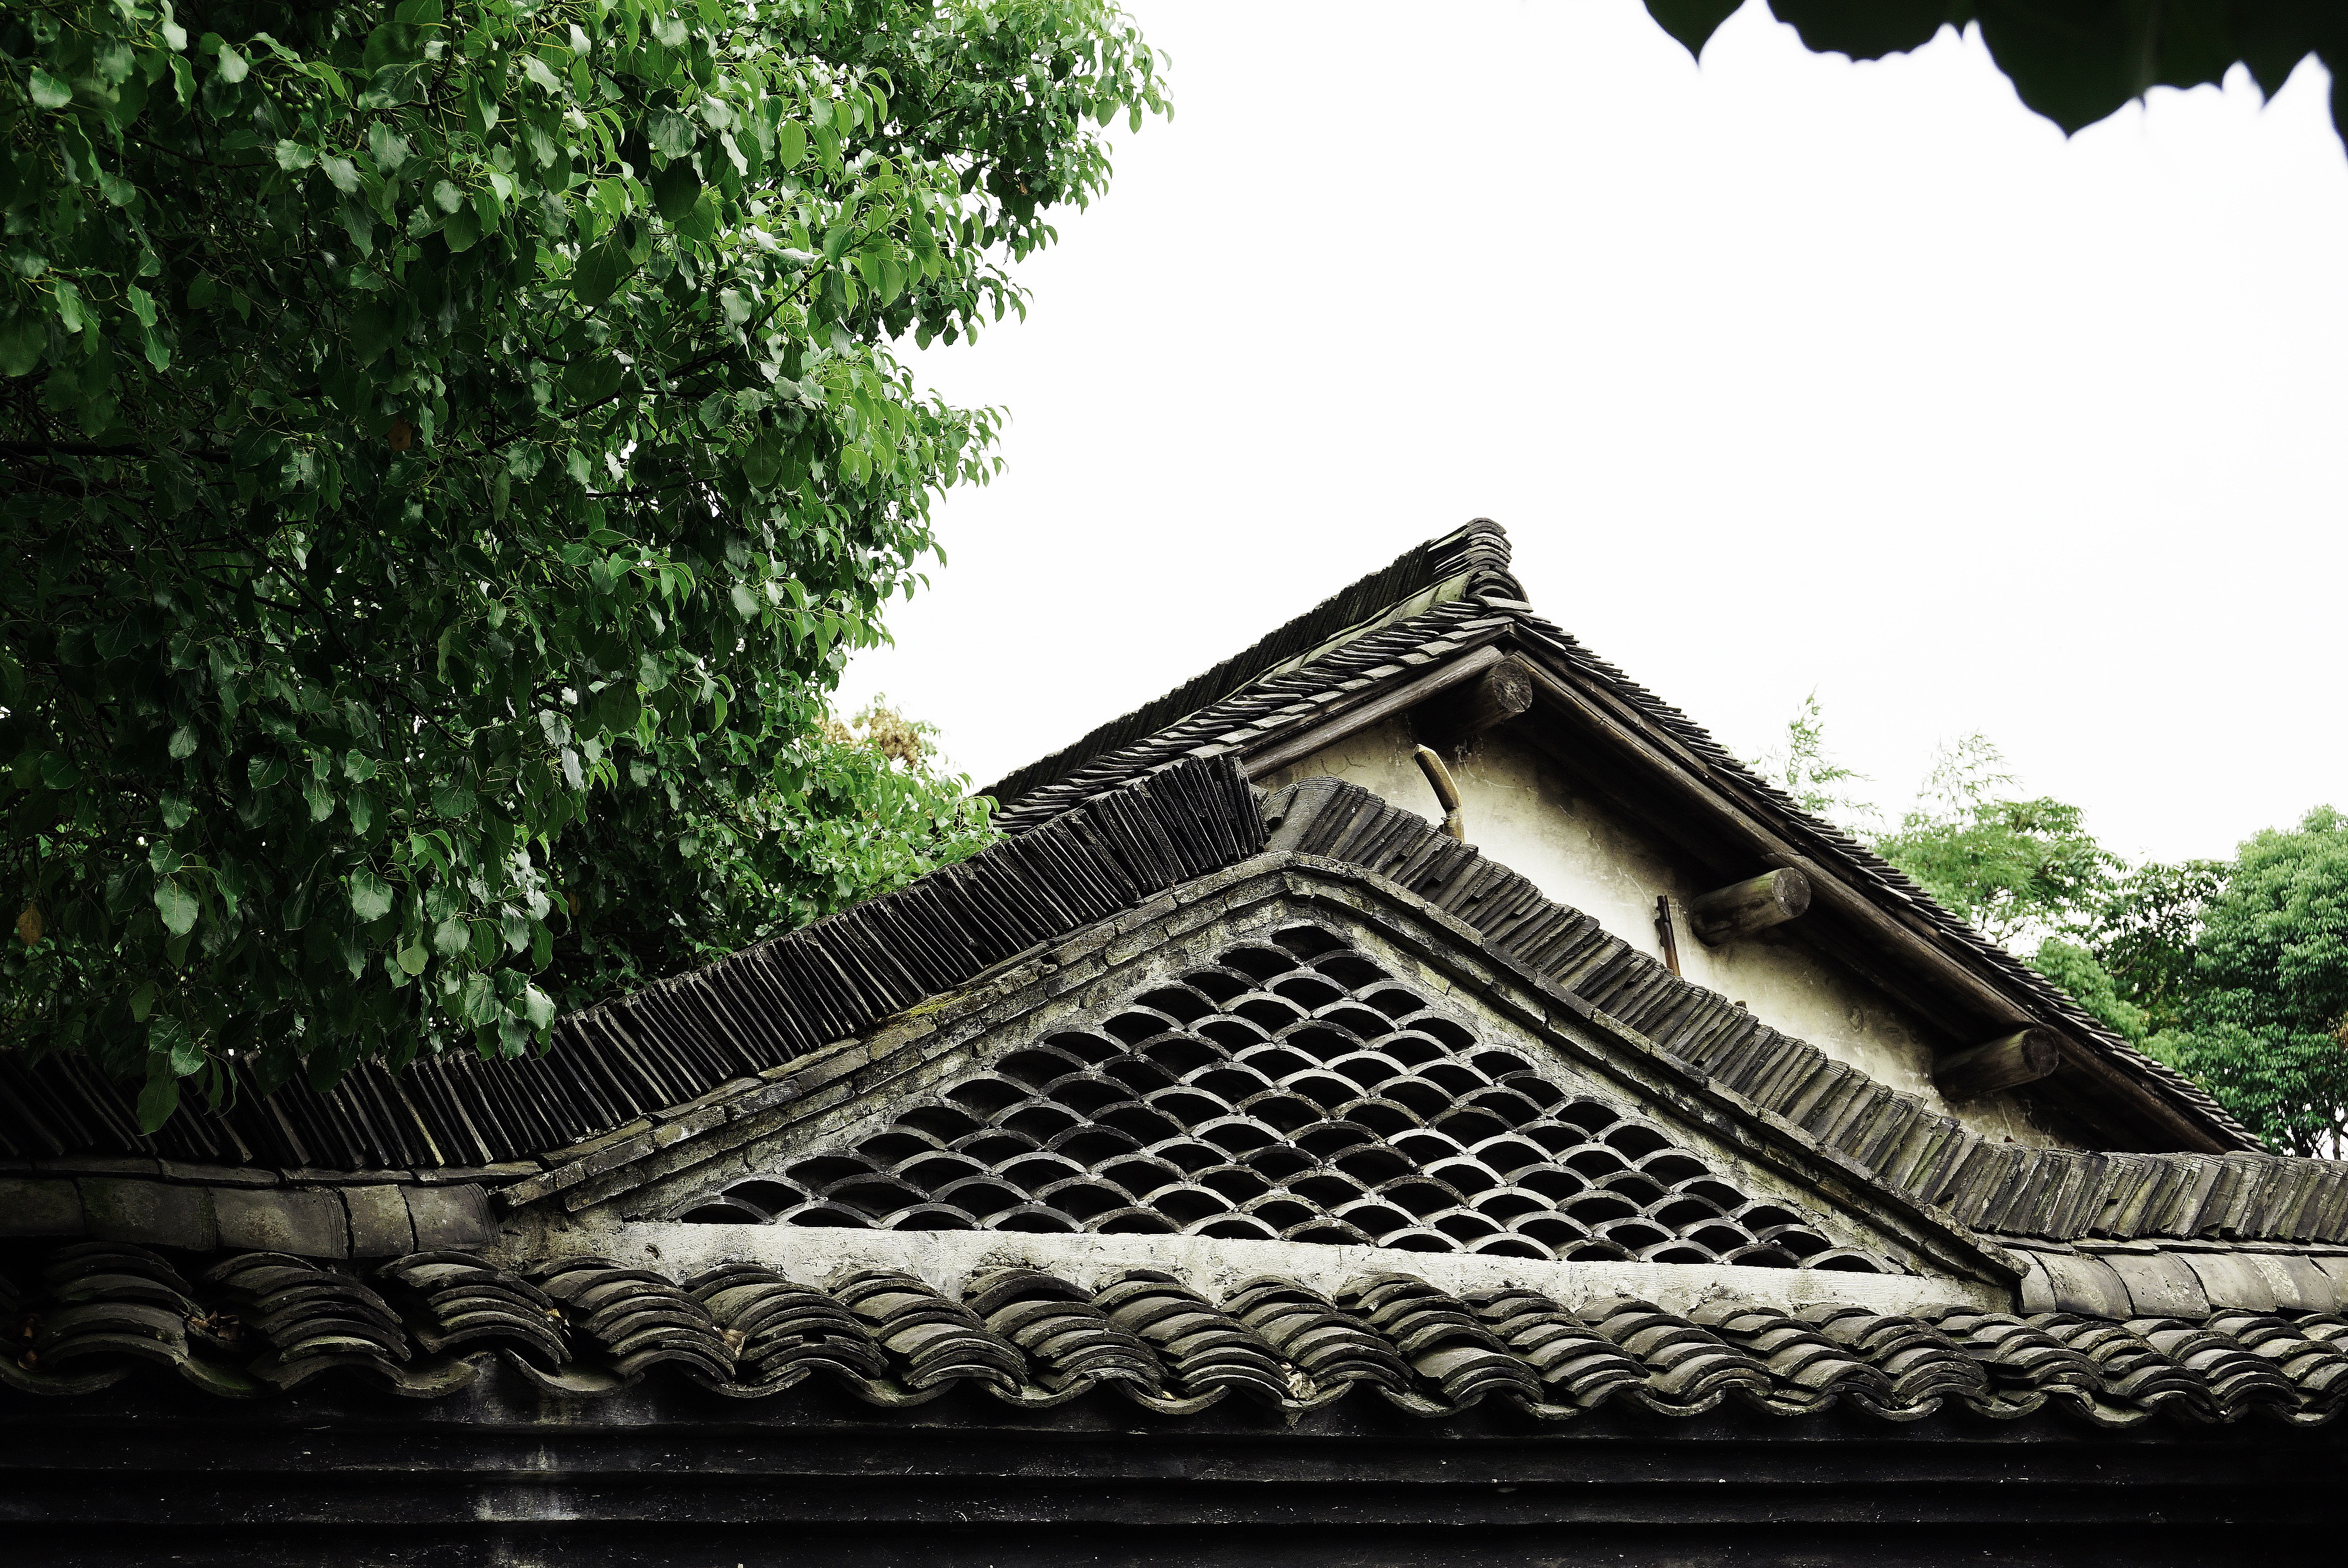
architecture, roof, temple, outdoor structure